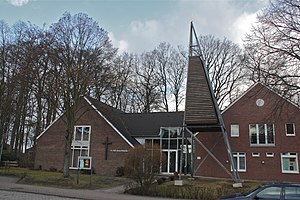
Bönningstedt
Bönningstedt Kirke
Bönningstedt er en by og en kommune i det nordlige Tyskland, beliggende under Kreis Pinneberg i den sydlige del af delstaten Slesvig-Holsten. I kommunen ligger bydelene Winzeldorf og Rugenbergen.